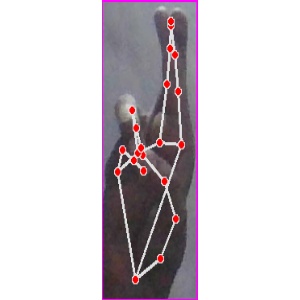
अक्षर: र